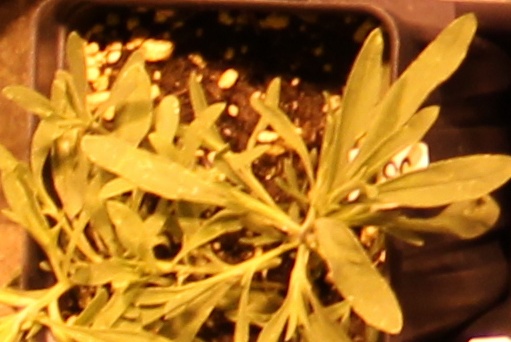
Label: Kochia